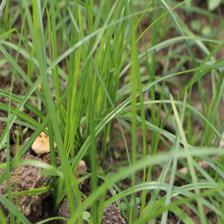
Label: Grass